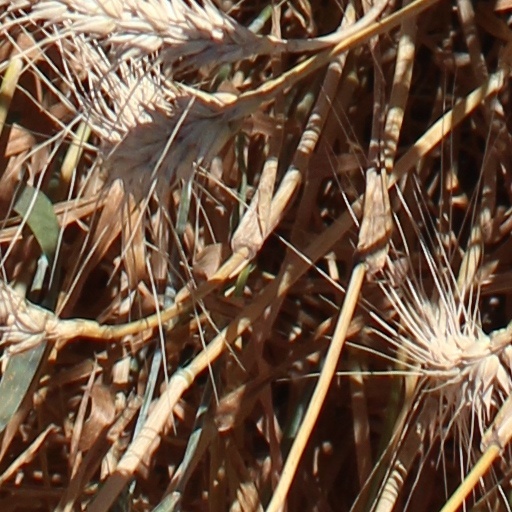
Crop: wheat